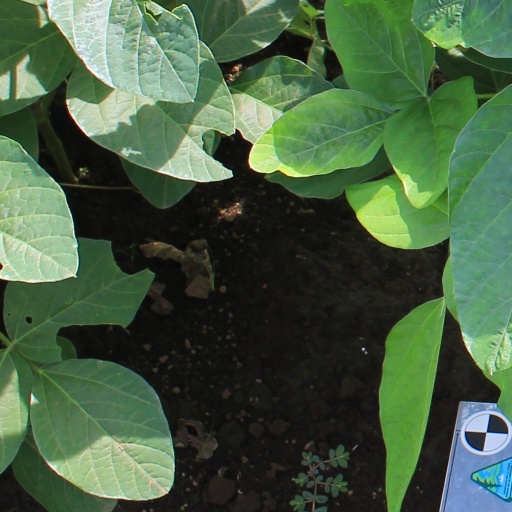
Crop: soybean